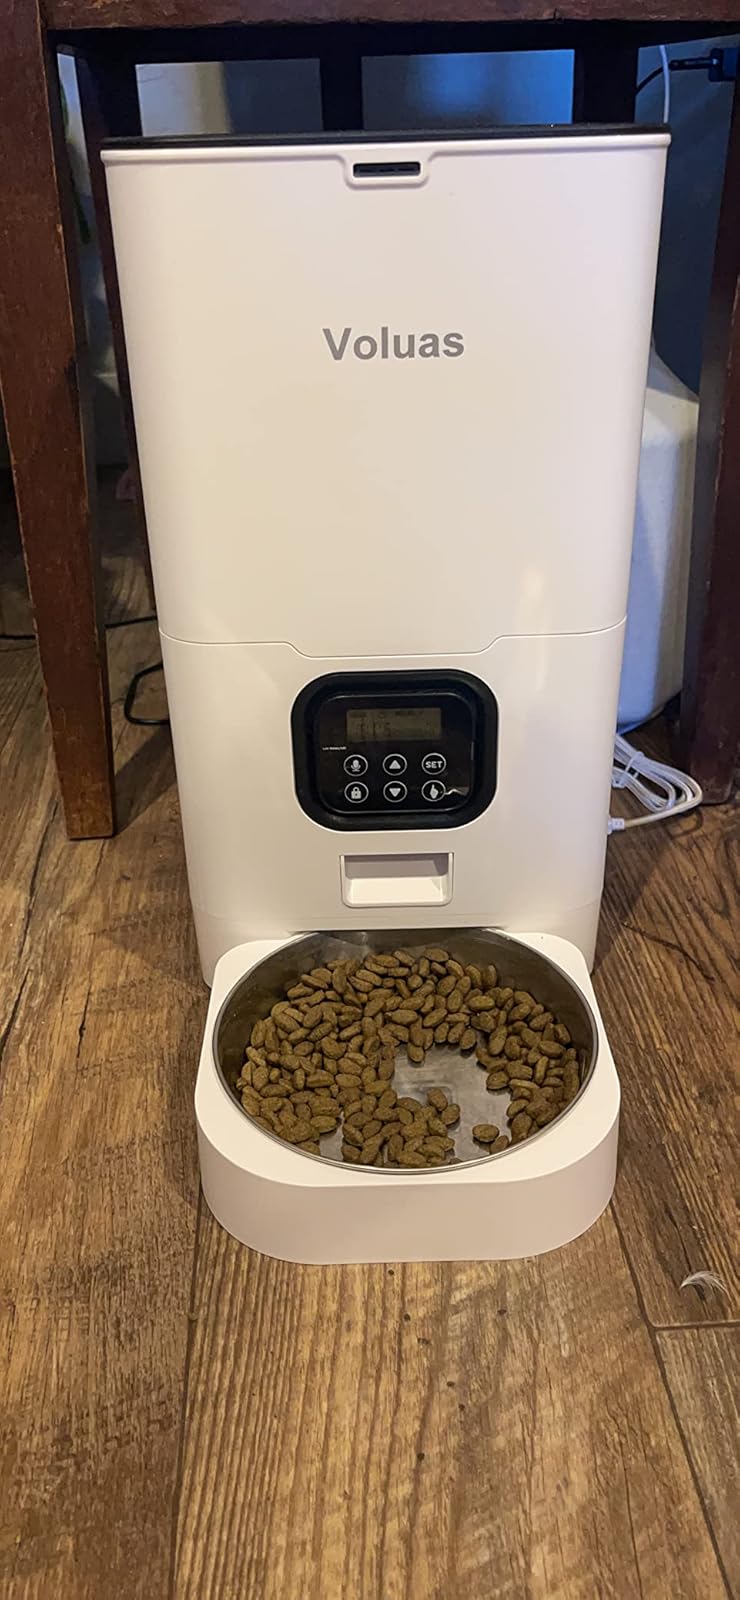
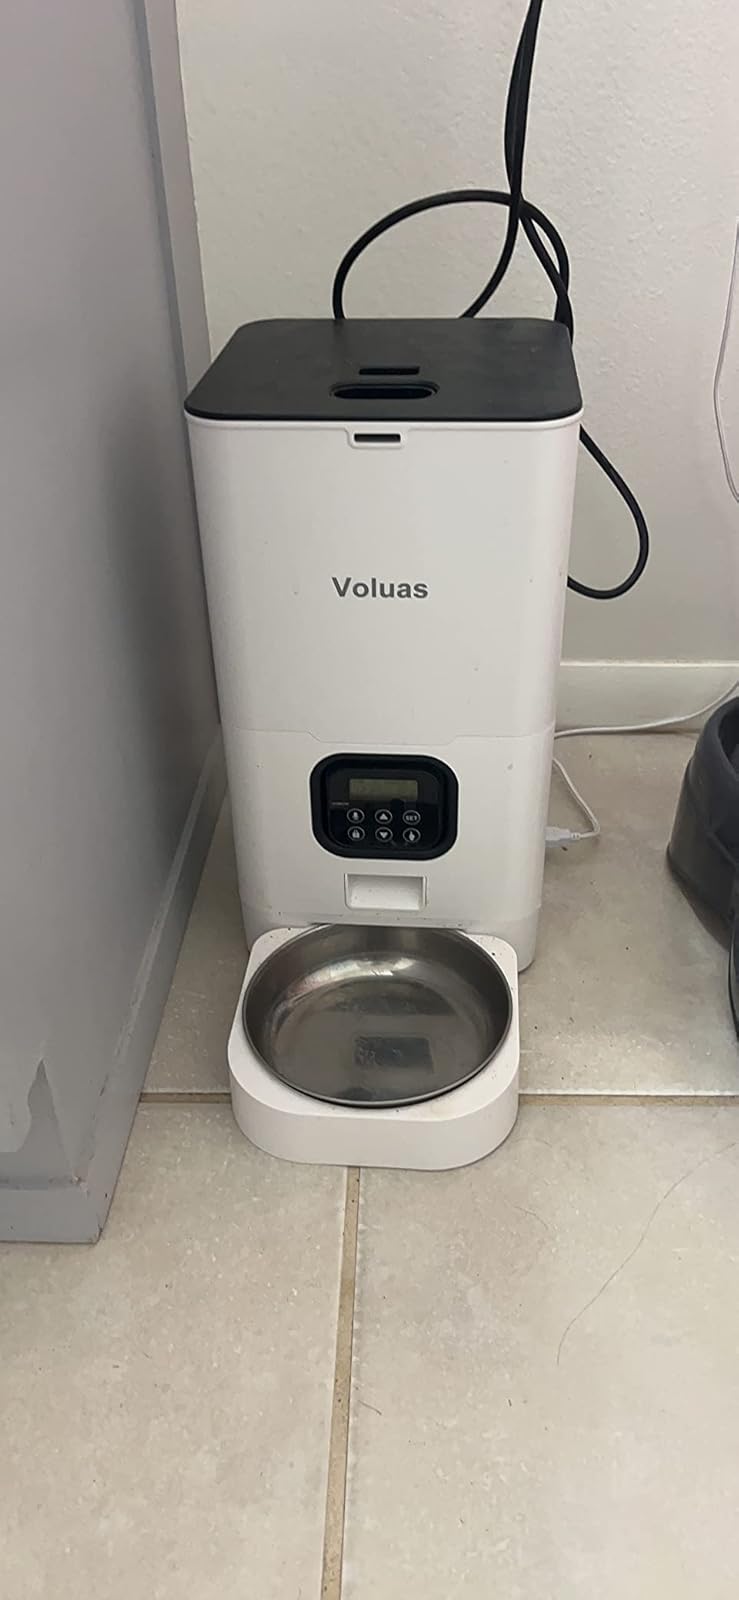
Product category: items_feeder
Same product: yes